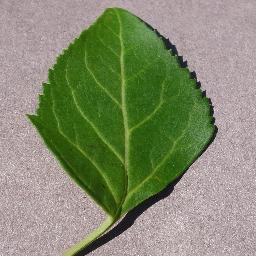
Label: Cherry___healthy